Tabletop football

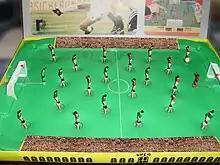
A table football game from the 1980s

Tabletop football is a class of tabletop game simulating mainly association football, but also either of the codes of rugby, or some other form of football such as American football or Australian rules football. The games employ miniature figures of players on a bounded playing board or table that looks like a football pitch (field).